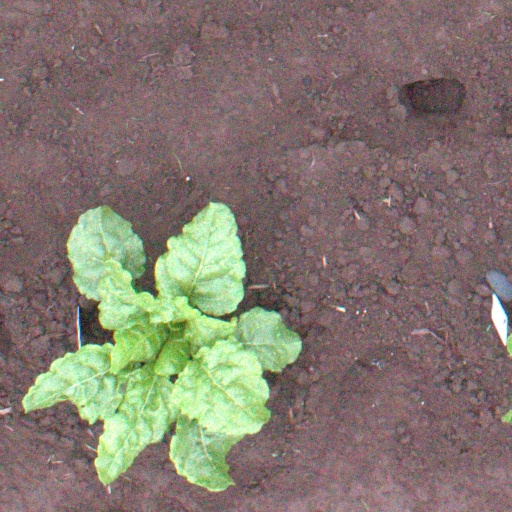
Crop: sugar beet